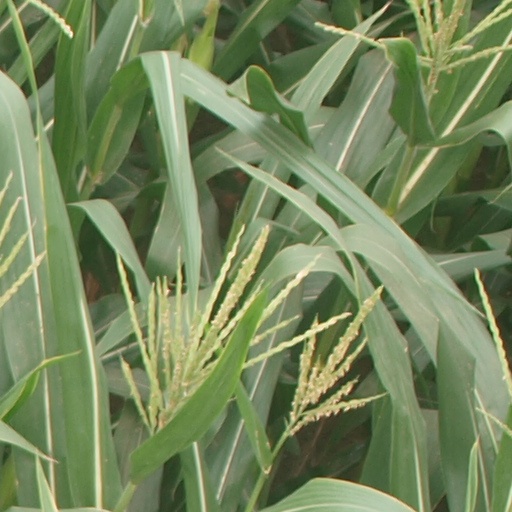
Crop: maize; corn